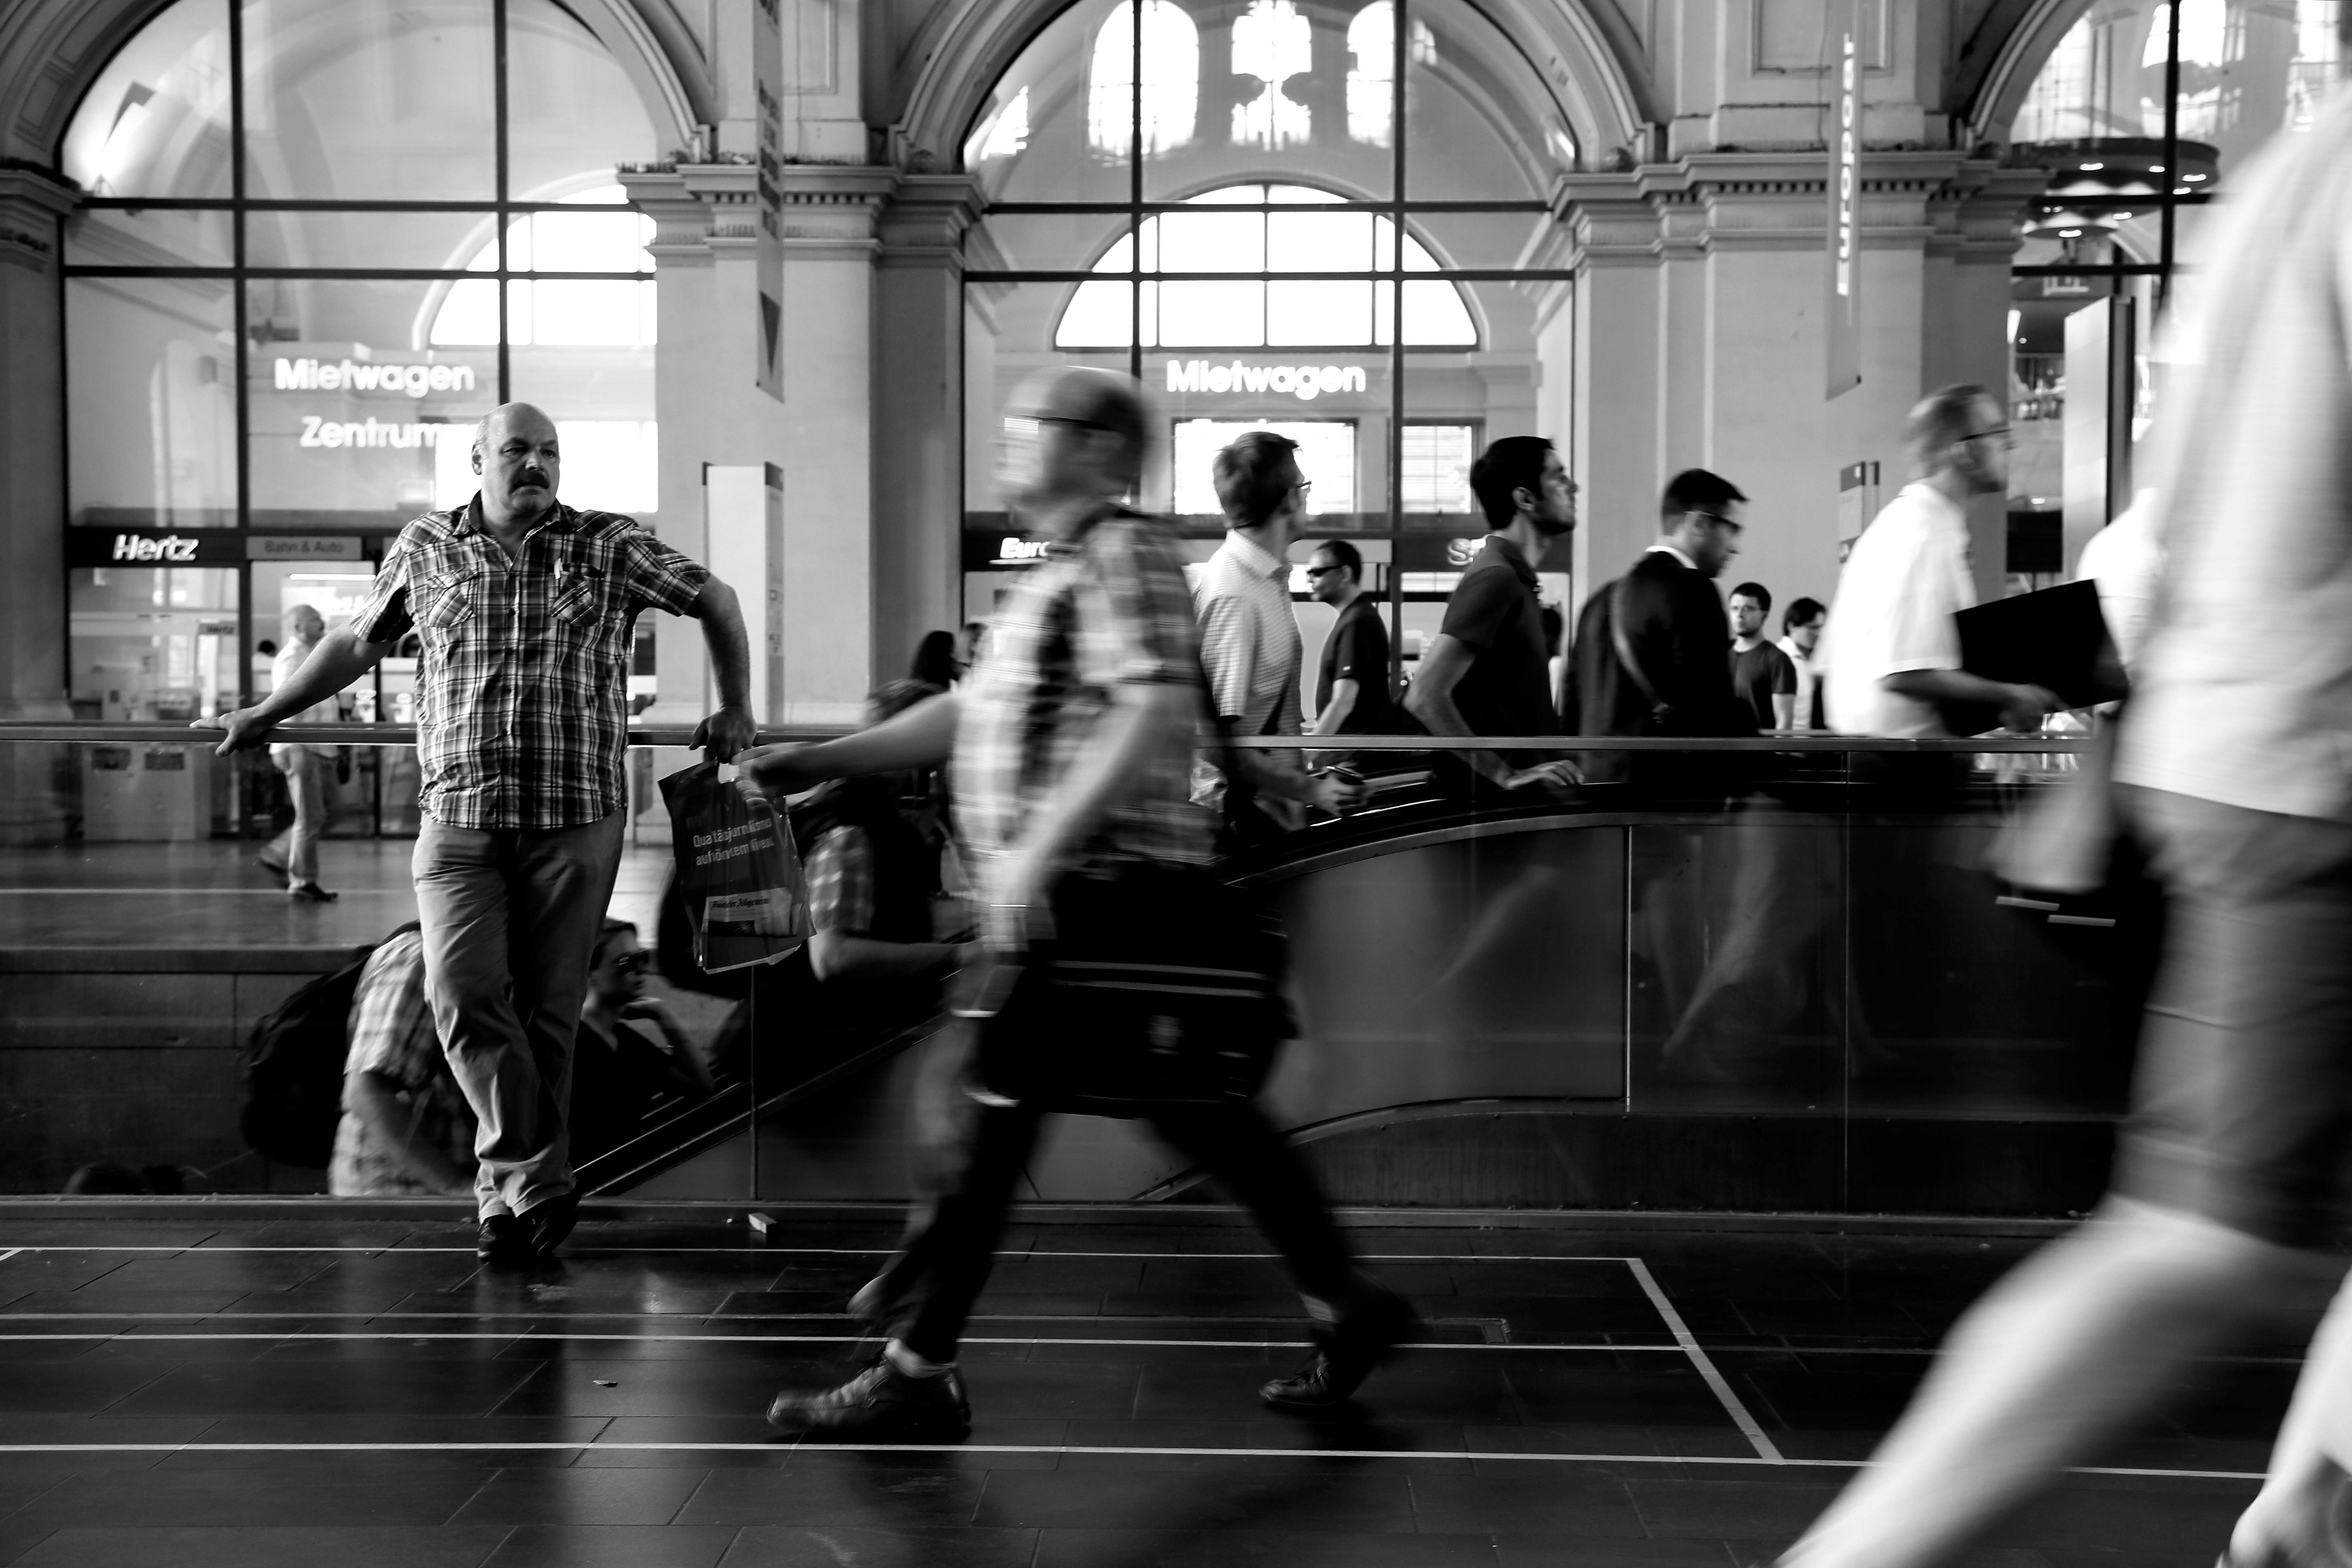
pedestrian, person, black and white, people, railway, street, town, city, urban, europe, dance, station, black, monochrome, ballet, performance art, streetphotography, bw, blackandwhite, blackwhite, candid, central, sports, moments, stadt, photograph, europa, germany, deutschland, alemania, allemagne, strasse, sw, schwarzweiss, bahnhof, deutsch, schwarzweis, streetscene, snap, entertainment, moment, frankfurtmain, frankfurtammain, frankfurtam, frankfurtamain, francfort, germania, hesse, hassia, hessen, einfarbig, leute, strasenszene, strassenszene, mensch, menschen, persons, personen, strassenfotografie, stdtisch, strase, unposed, ungestellt, frankfurt, geman, eisenbahn, hauptbahnhof, fussgnger, fusgnger, performing arts, choreography, monochrome photography